Museo del Objeto del Objeto

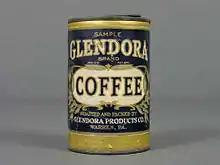
Glendora coffee can, first half of the 20th century

The Museo del Objeto del Objeto is a private foundation begun by Bruno Newman, a collector and founder/director of Zimat Communications in Mexico City. The museum is part of a long tradition in Mexico City of collectors who donate their collections to found new or expand existing museums. Art collectors and other kinds of collectors have been behind museums such as Soumaya, Franz Mayer, Museo del Juguete and others. Collectors have also been important to the development of state museums in the country as well. The museum is one of several efforts in the country to promote and consolidate information about the history and culture of commercial design in Mexico.